James Kotei

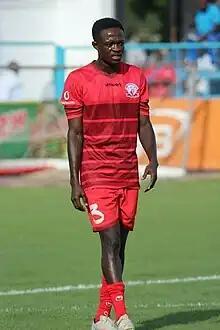
Kotei with Simba in 2016

James Agyekum Kotei (born 10 August 1993) is a Ghanaian professional footballer who plays as a defensive midfielder.